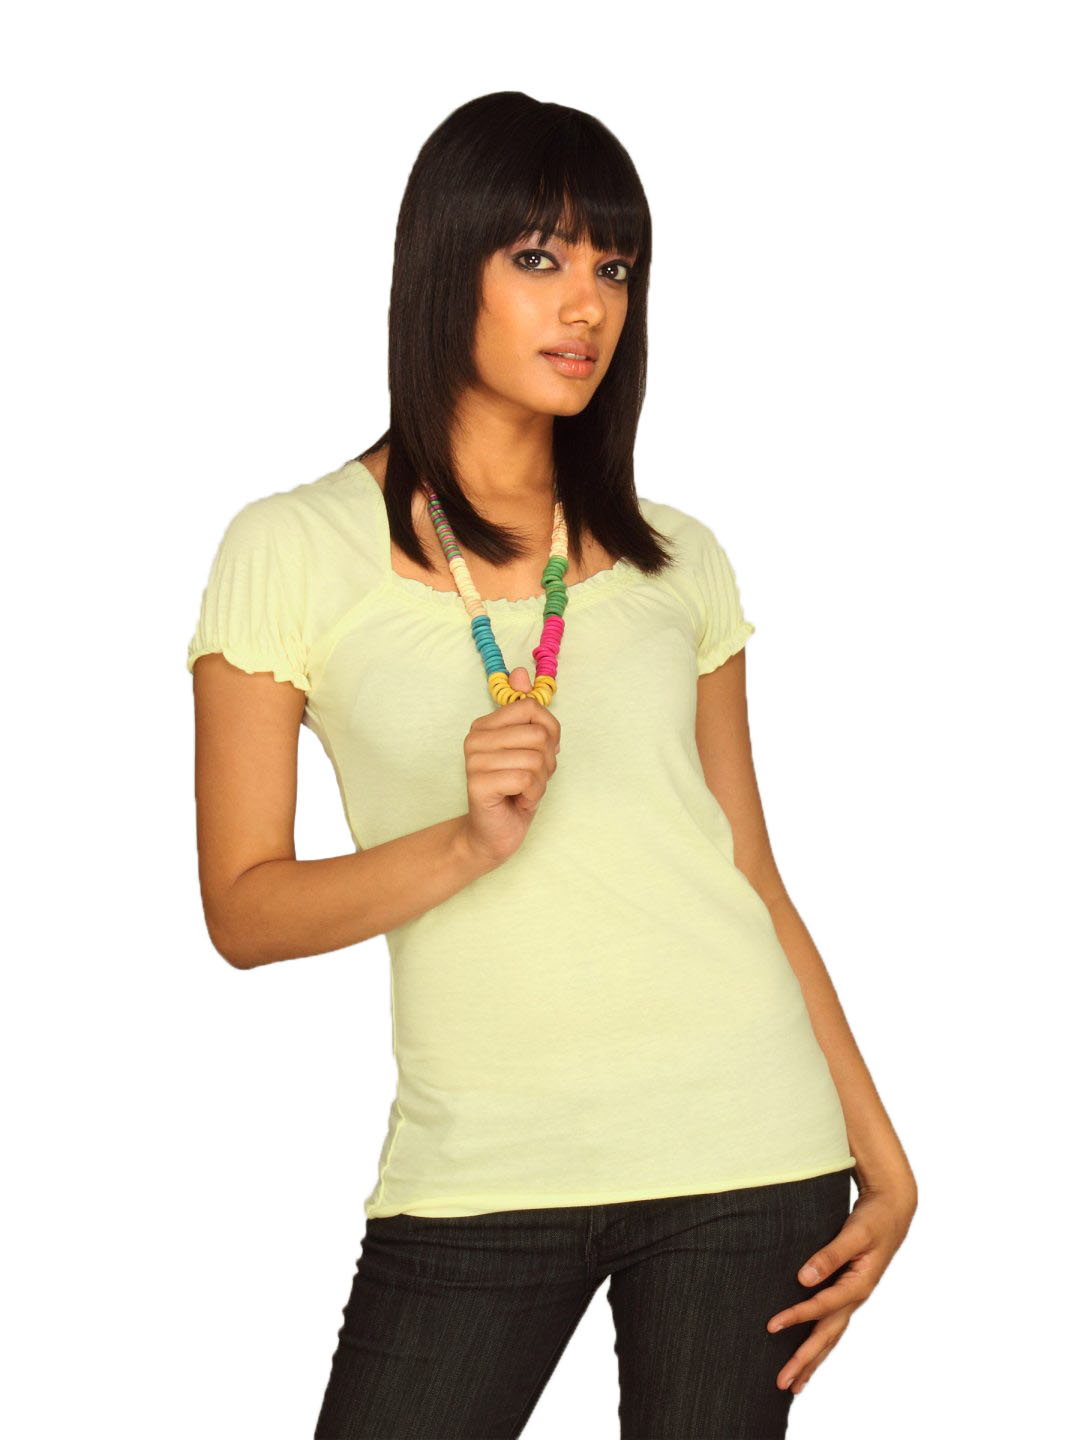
Jealous 21 Women Yellow Basic Top
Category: Apparel / Topwear / Tshirts
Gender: Women
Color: Yellow
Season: Summer 2011
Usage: Casual